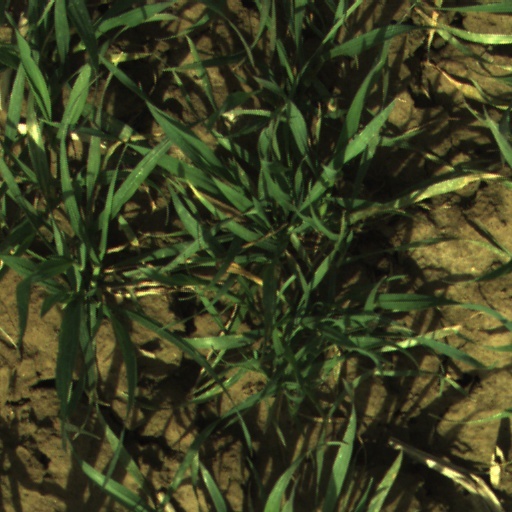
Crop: wheat